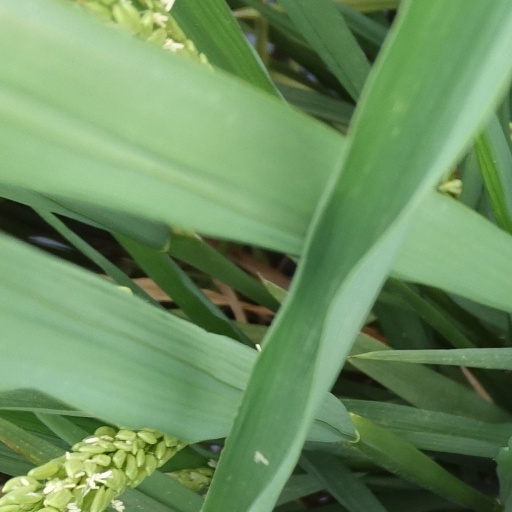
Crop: rice